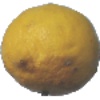
Label: Lemon 1